Mego Corporation

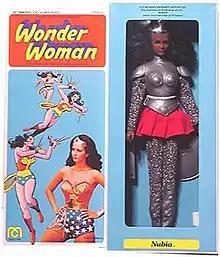
1976 Nubia doll from the "Wonder Woman" series

Mego introduced a Lynda Carter "Wonder Woman" doll line in 1977. The first edition of the Wonder Woman dolls and accessories included: